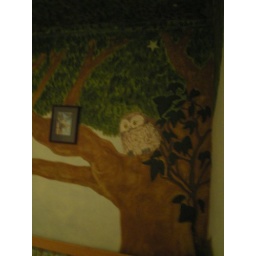
my sister painted a huge tree in the corner of the kids bedroom